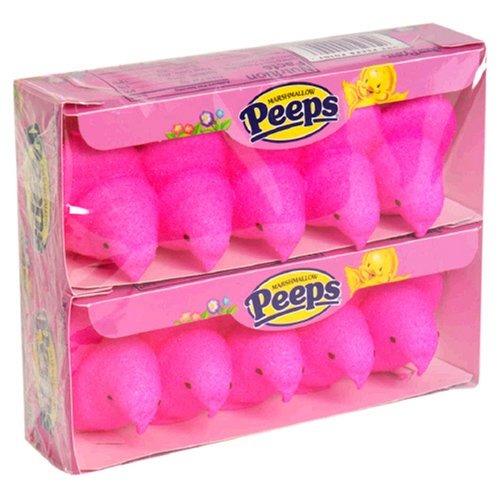
Item Name: Peeps Pink Marshmallow Chicks, 2 Trays of 5 each, 3 oz
Value: 3.0
Unit: Ounce

Price: 7